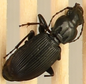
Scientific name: Pterostichus lachrymosus
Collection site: Mountain Lake Biological Station NEON (MLBS), plot MLBS_001